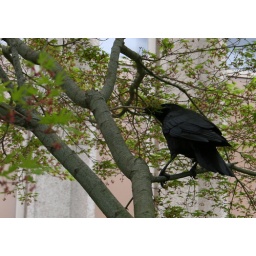
Crow in the tree - he's got a beak full of grass